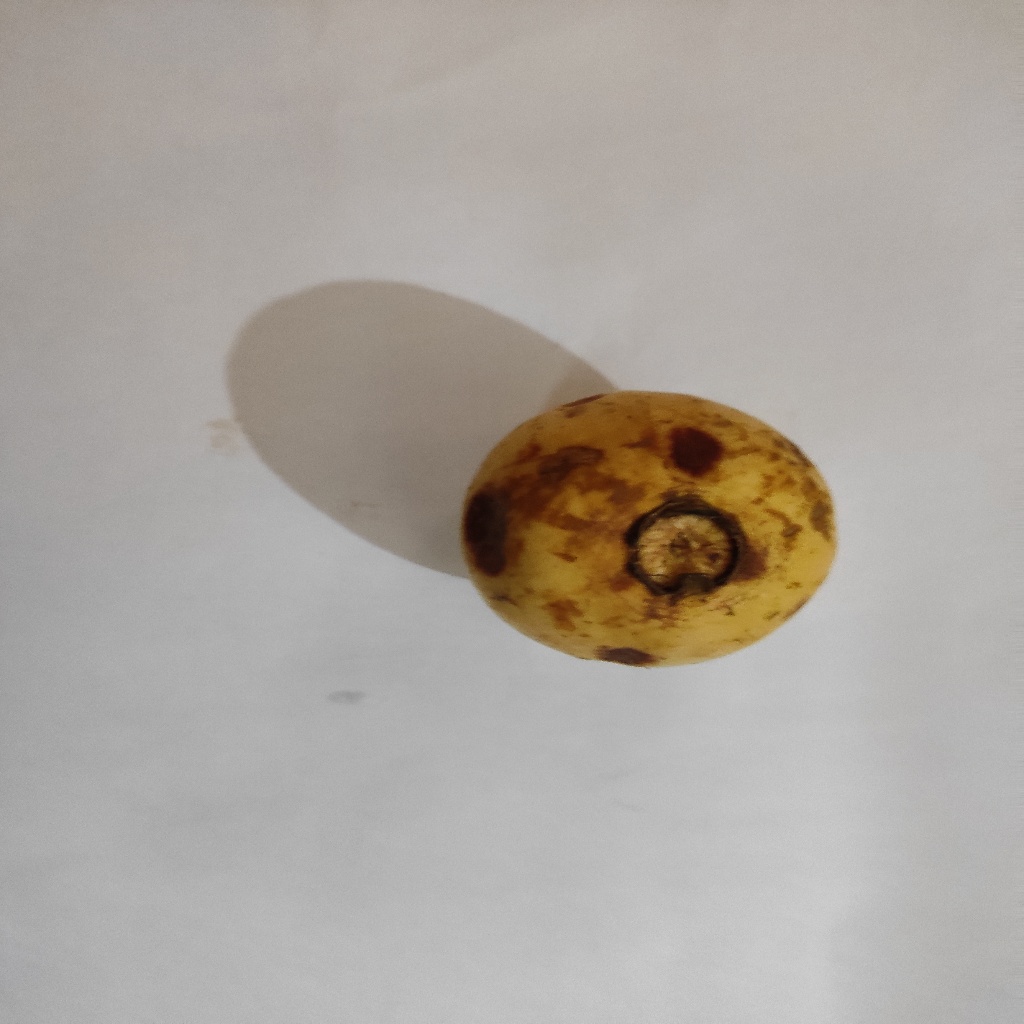
Crop: guava
Quality class: Defect